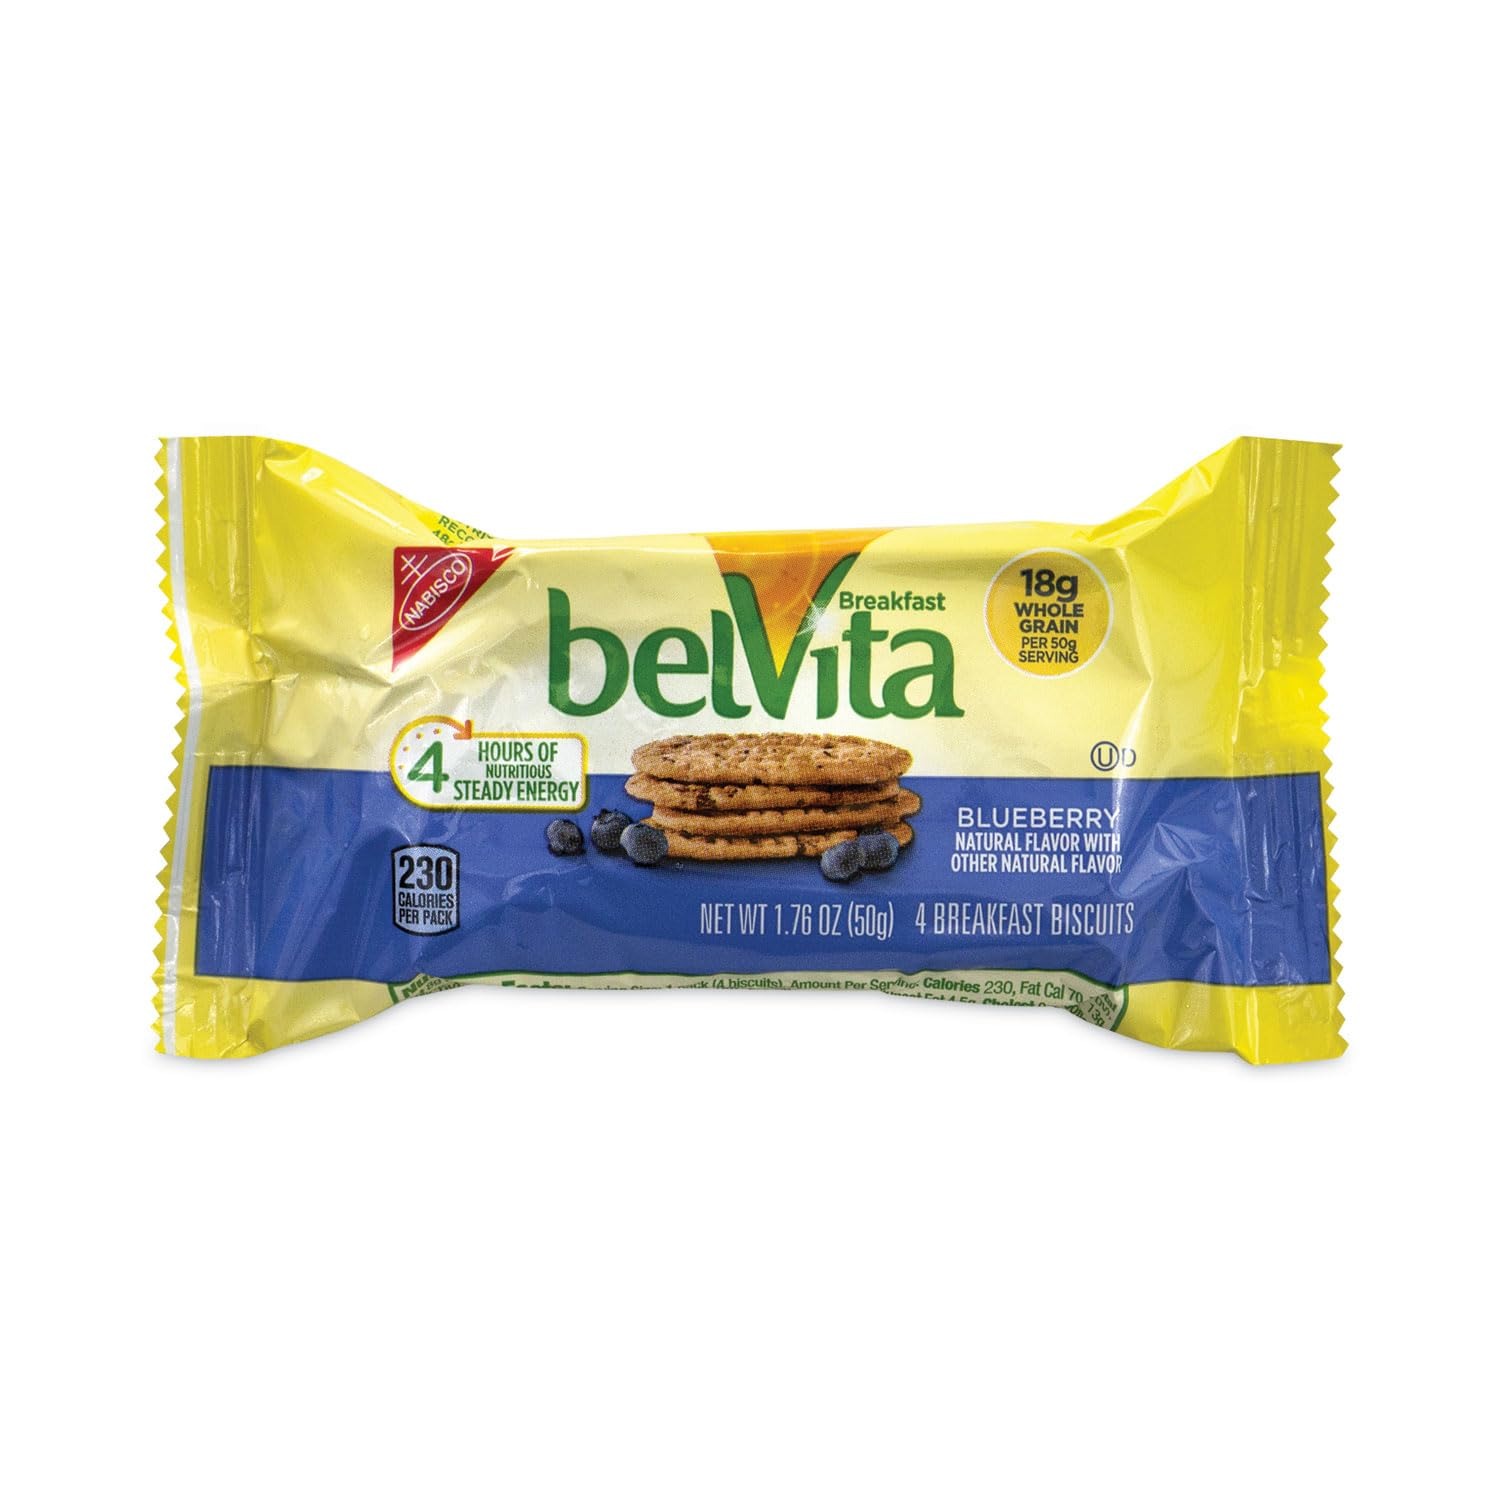
Item Name: Belvita Breakfast Biscuits, Blueberry, 25 Count, 44 Ounce
Bullet Point 1: Delicious cinnamon brown sugar flavor
Bullet Point 2: Delicious
Bullet Point 3: making them the perfect breakfast option.
Value: 44.0
Unit: Ounce

Price: 22.97